S&S – Sansei Technologies

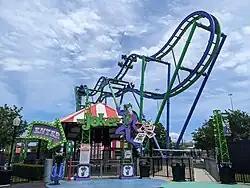
Joker at Six Flags Over Texas, one of many 4-D Free Spins rolled out to Six Flags parks

Pneumatically-powered attractions quickly became the company's trademark offering. The Space Shot was introduced in 1995, using compressed air cylinders to accelerate riders up the tower at high speed. Two prototypes were quickly sold to Reino Aventura and D&D Amusements before the model was refined and sold in mass supply. Subsequent ride models — the Turbo Drop tower and Screamin' Swing – were respectively introduced in 1996 and 2004 and enjoyed massive success. The company moved to utilize their pneumatic technology on roller coaster launches with the Thrust Air 2000, which used refrigerated, compressed air to achieve a high-acceleration launch. A pair opened in 2001 in the form of Hypersonic XLC at Kings Dominion and Do-Dodonpa at Fuji-Q Highland, the latter of which achieved a world-best coaster acceleration of at the time. The generally unreliable Hypersonic XLC would be retired and put up for sale in 2007, while Do-Dodonpa was partially rebuilt in 2017 only to close down in 2021 after a string of ride injuries. A more refined pneumatic launch coaster was rolled out at the end of the decade and would continue to be installed mostly in China. The effort was spearheaded by Ring Racer at the Nürburgring race track, who's 2009 opening and intended top speed was scuttled by four years due to defects with the ride system. The coaster operated for four days in 2013 before being declared economically unviable.